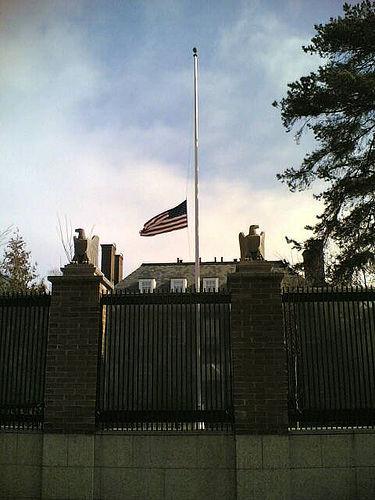
Weather: cloudy or overcast